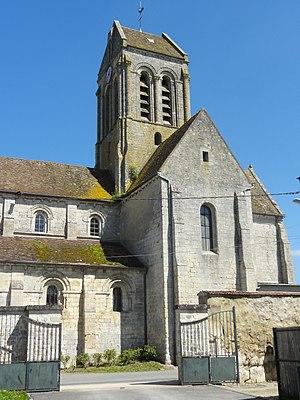
Église Notre-Dame-de-la-Nativité de Lavilletertre - voir titre.
L'église Notre-Dame-de-la-Nativité est une église catholique paroissiale située à Lavilletertre, dans l'Oise, en France. Elle a été édifiée sous plusieurs campagnes rapprochées entre 1135 / 1140 et 1170 environ, et n'a jamais subi de remaniements modifiant son apparence ou sa structure depuis son achèvement. Elle peut donc s'enorgueillir d'une rare unité stylistique, et ses dimensions sont considérables par rapport à la modestie du village. C'est un édifice de plan basilical avec une nef de cinq travées flanquée de bas-côtés, un transept largement débordant et un chœur rectangulaire à chevet plat. La nef et les bas-côtés ont été bâtis en premier lieu, et reflètent le style roman à son apogée. Leur façade occidentale comporte le plus grand portail roman du Vexin français. Même sur les élévations latérales, la décoration est particulièrement aboutie, et prévoit, pour chaque fenêtre, une archivolte moulurée accompagnée d'une frise retombant sur des colonnettes à chapiteaux. À l'intérieur, l'architecture gothique s'annonce déjà par l'application systématique de l'arc brisé sur les grandes arcades et les voûtes, ainsi qu'à travers la composition rigoureuse des piliers fasciculés.